Describe the emotion expressed in this image:  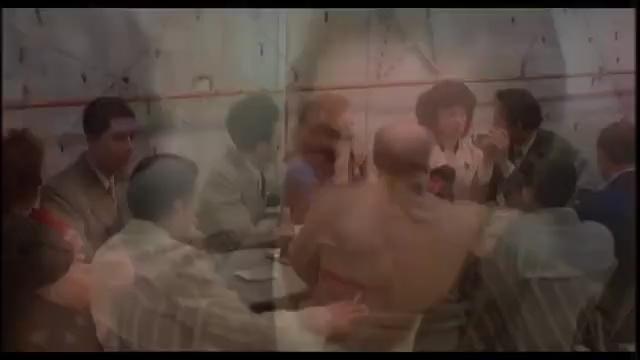
This person displays Suffering, valence and arousal with high intensity.